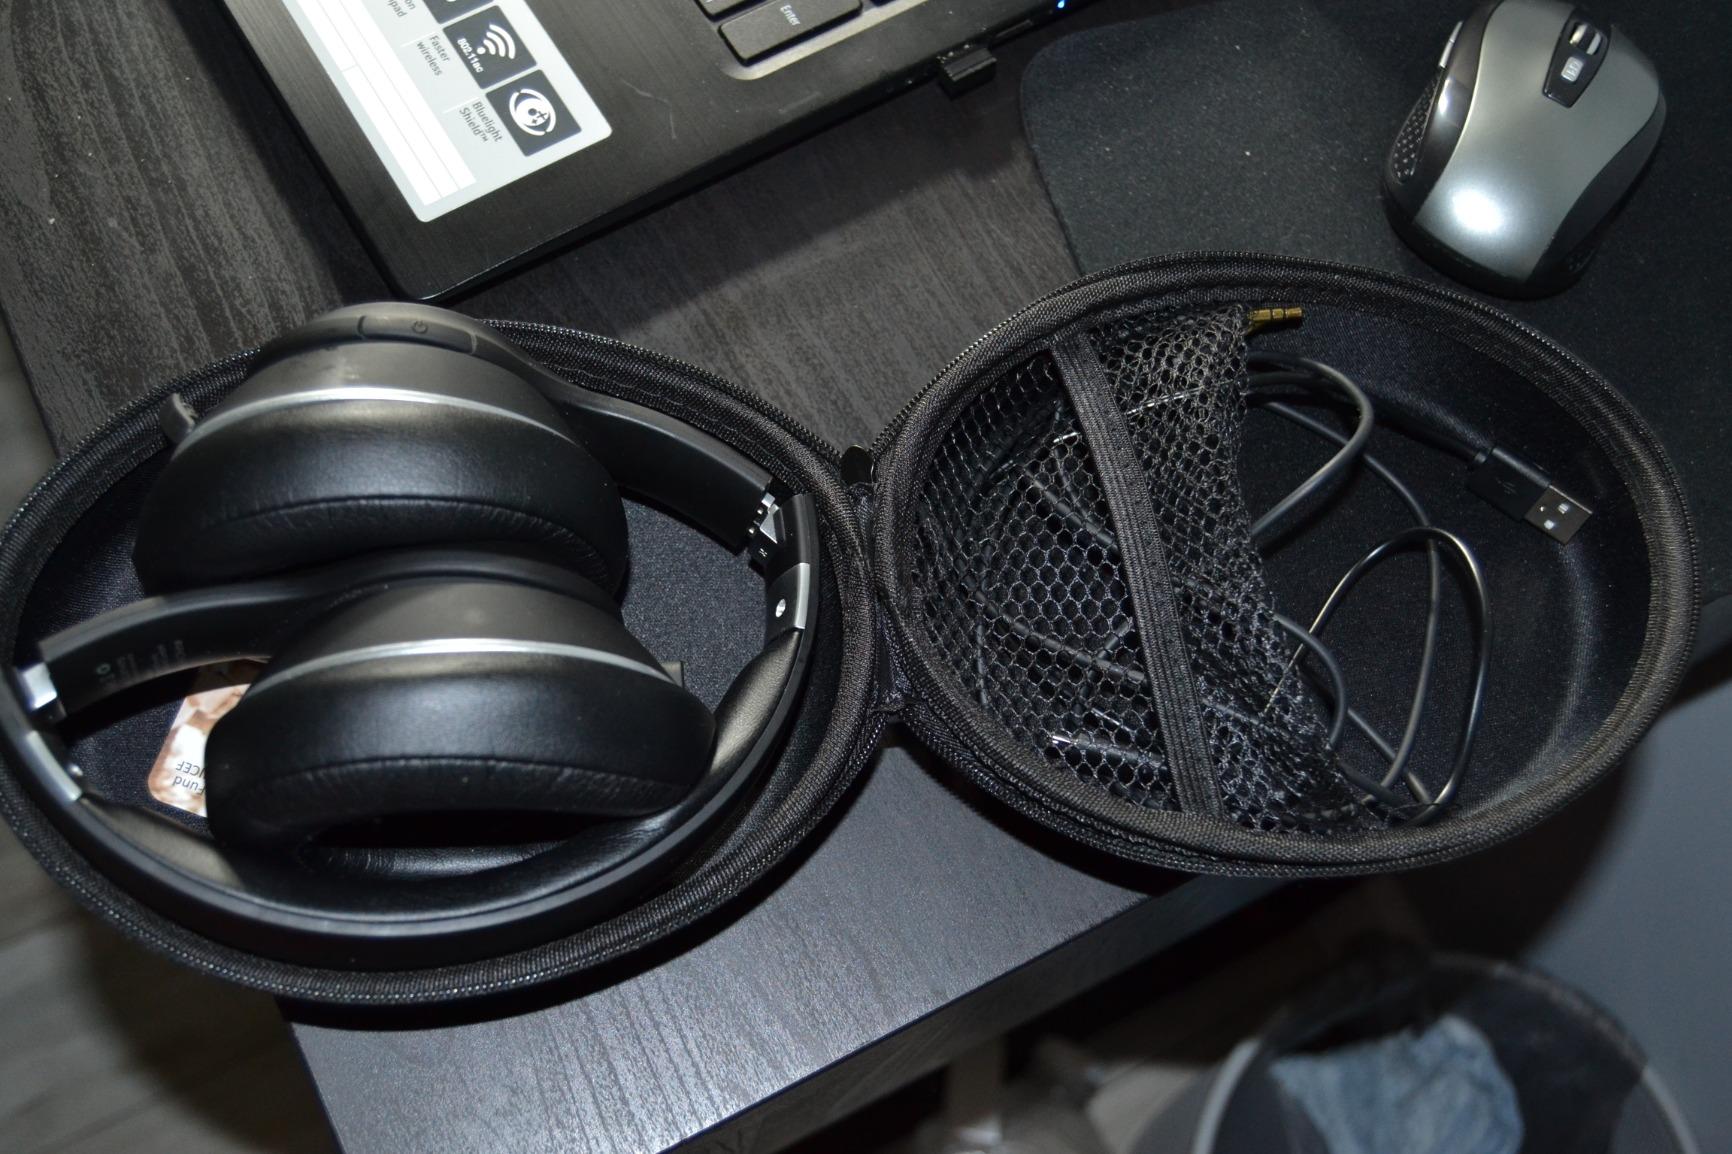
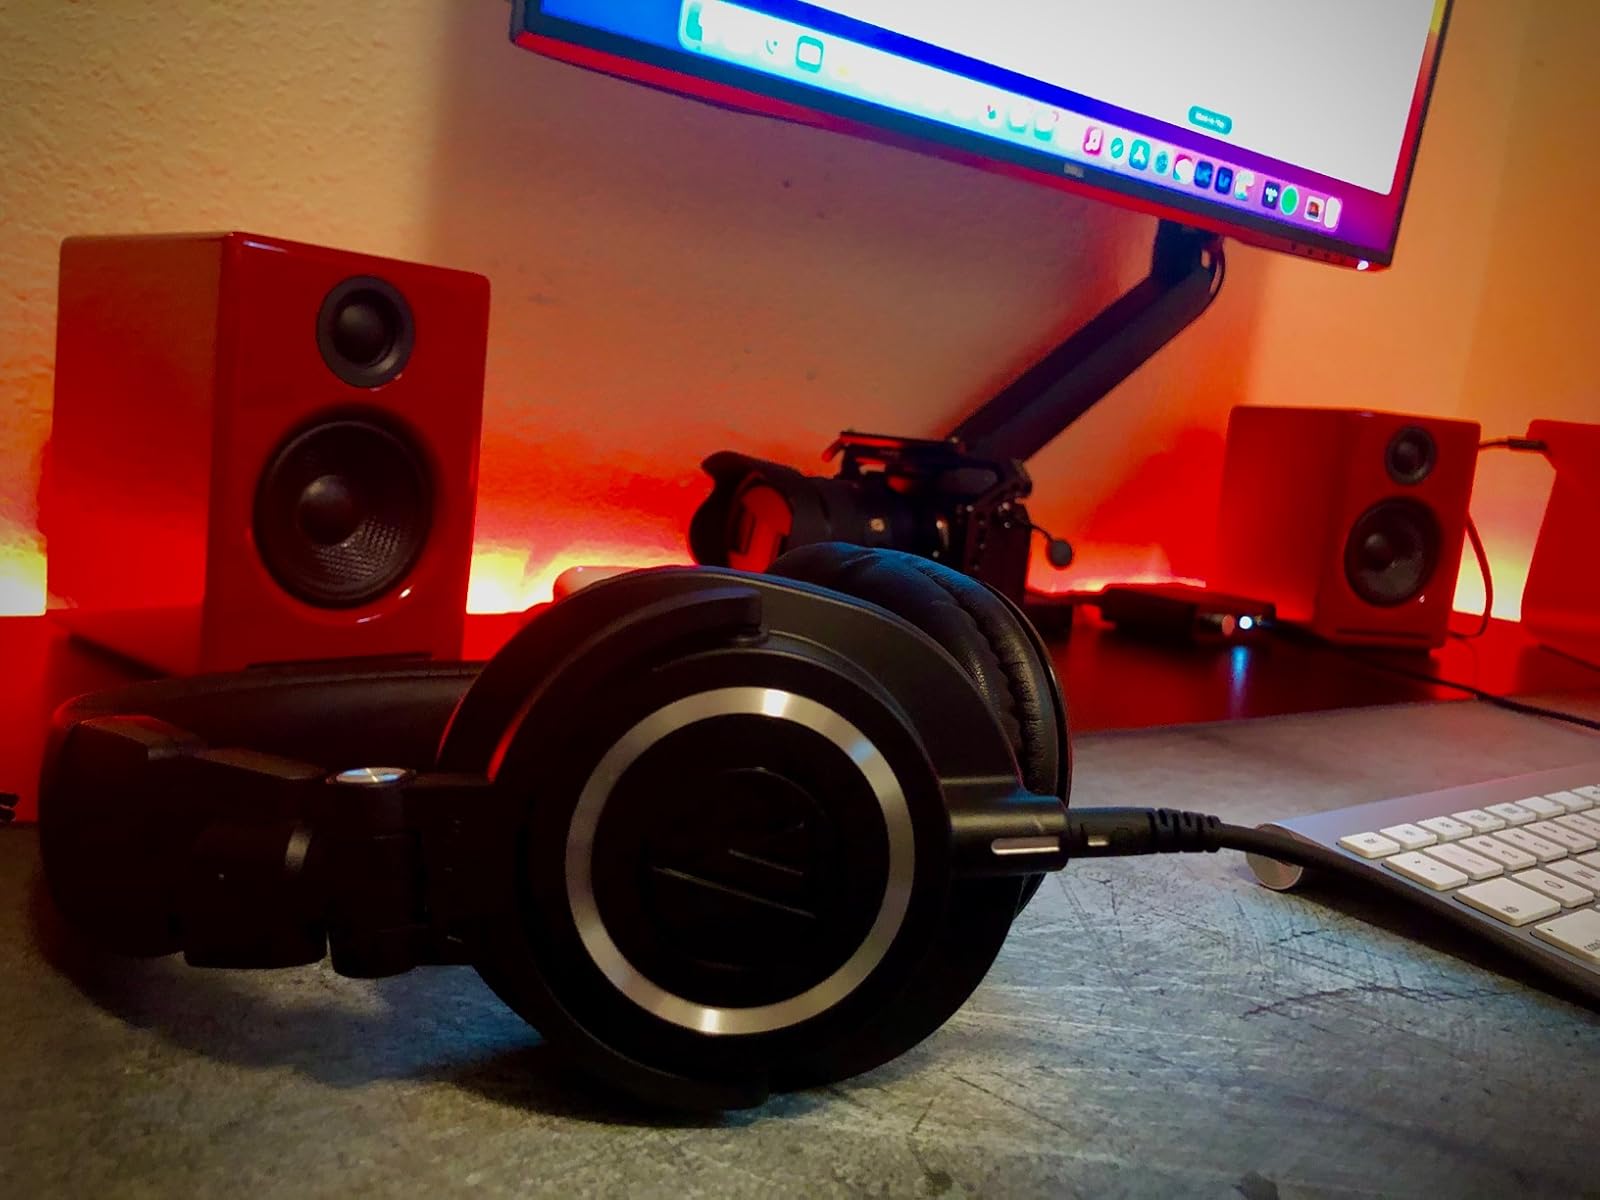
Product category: headphones
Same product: no